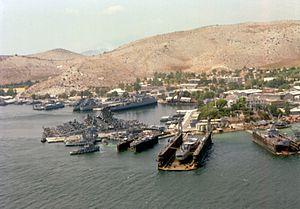
37° 58′ 25″ N, 23° 32′ 00″ E & 37° 59′ 35″ N, 23° 33′ 56″ E